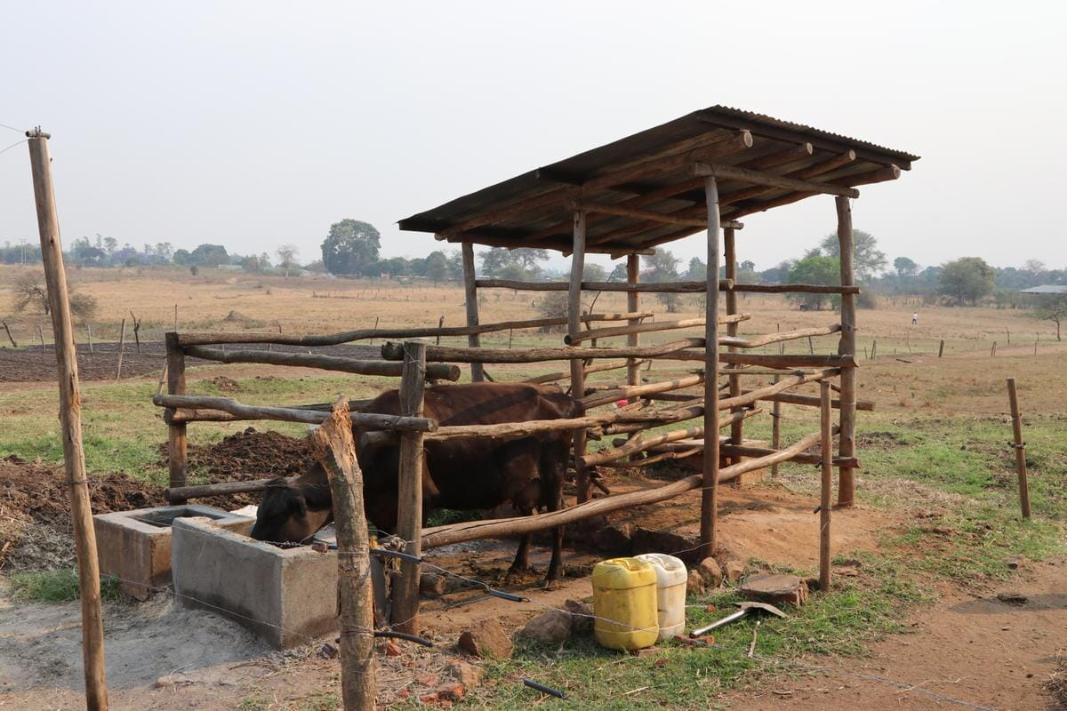
Huyu ni ng'ombe ambaye amefungiwa kwenye kibanda, anaonekana kula. Nje ya kibanda hicho, kuna mitungi miwili, mmoja mweupe na mwingine wa rangi ya manjano. Pia kuna koleo na kuna miti pembezoni ambayo imemea.